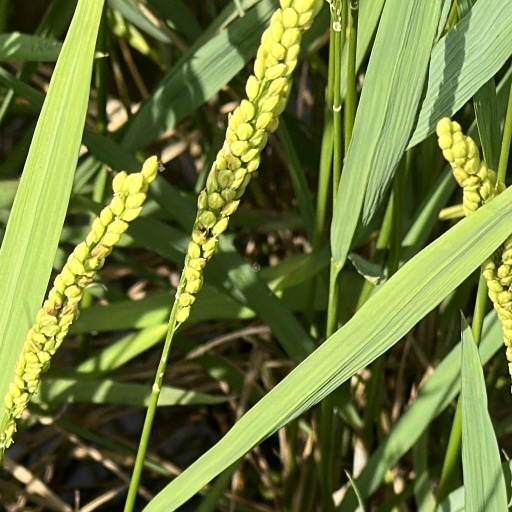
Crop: rice